Braddock Expedition

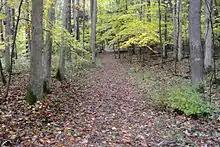
Braddock Road trace near Fort Necessity, Pennsylvania.

Meanwhile, at Fort Duquesne, the French garrison consisted of only about 250 French marines and Canadian militia, with about 640 Native American allies camped outside the fort. The Native Americans were from a variety of tribes long associated with the French, including Ottawas, Ojibwas, and Potawatomis. Claude-Pierre Pécaudy de Contrecœur, the Canadian commander, received reports from Native American scouting parties that the British were on their way to besiege the fort. He realised he could not withstand Braddock's cannon, and decided to launch a preemptive strike, an ambush of Braddock's army as he crossed the Monongahela River. The Native American allies were initially reluctant to attack such a large British force, but the French field commander Daniel Liénard de Beaujeu, who dressed himself in full war regalia complete with war paint, convinced them to follow his lead.